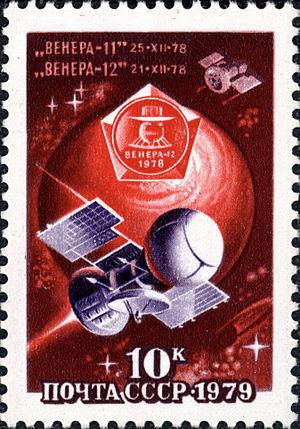
Cet article présente la liste des sondes spatiales envoyées vers les objets du système solaire, y compris celles qui ont échoué. Les simples survols lors de manœuvres d'assistance gravitationnelle et les projets confirmés de futures missions sont également recensés, mais pas les projets de missions spatiales annulés ou non confirmés.